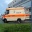
Label: ambulance